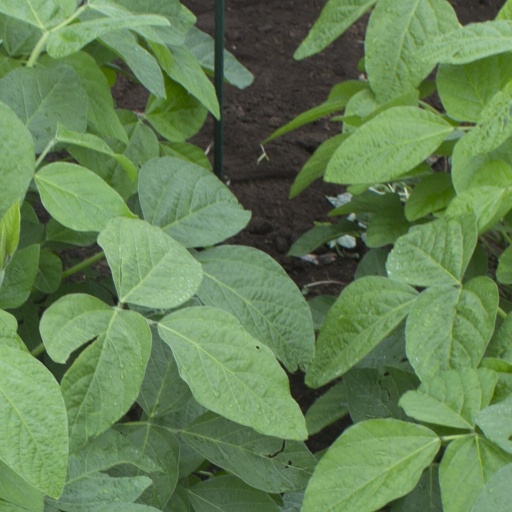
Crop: soybean